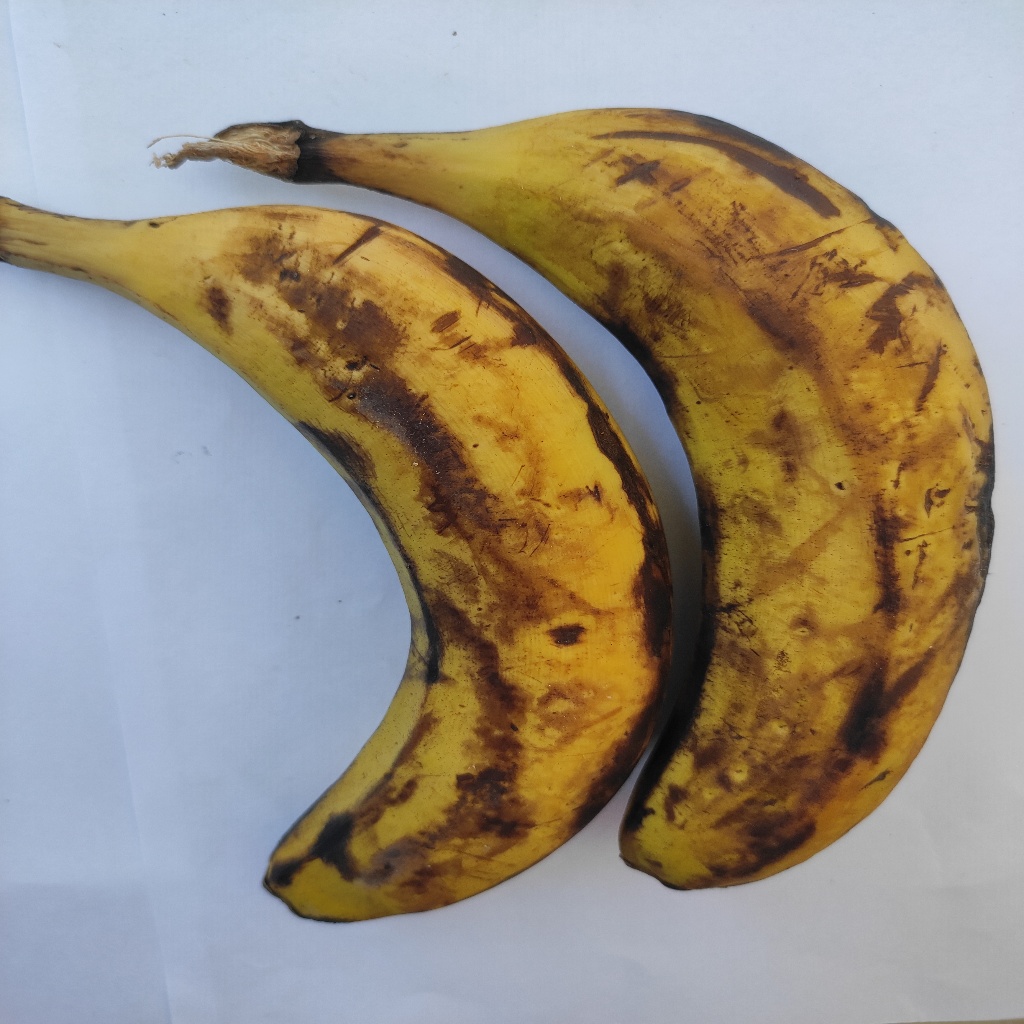
Crop: banana
Quality class: Defect